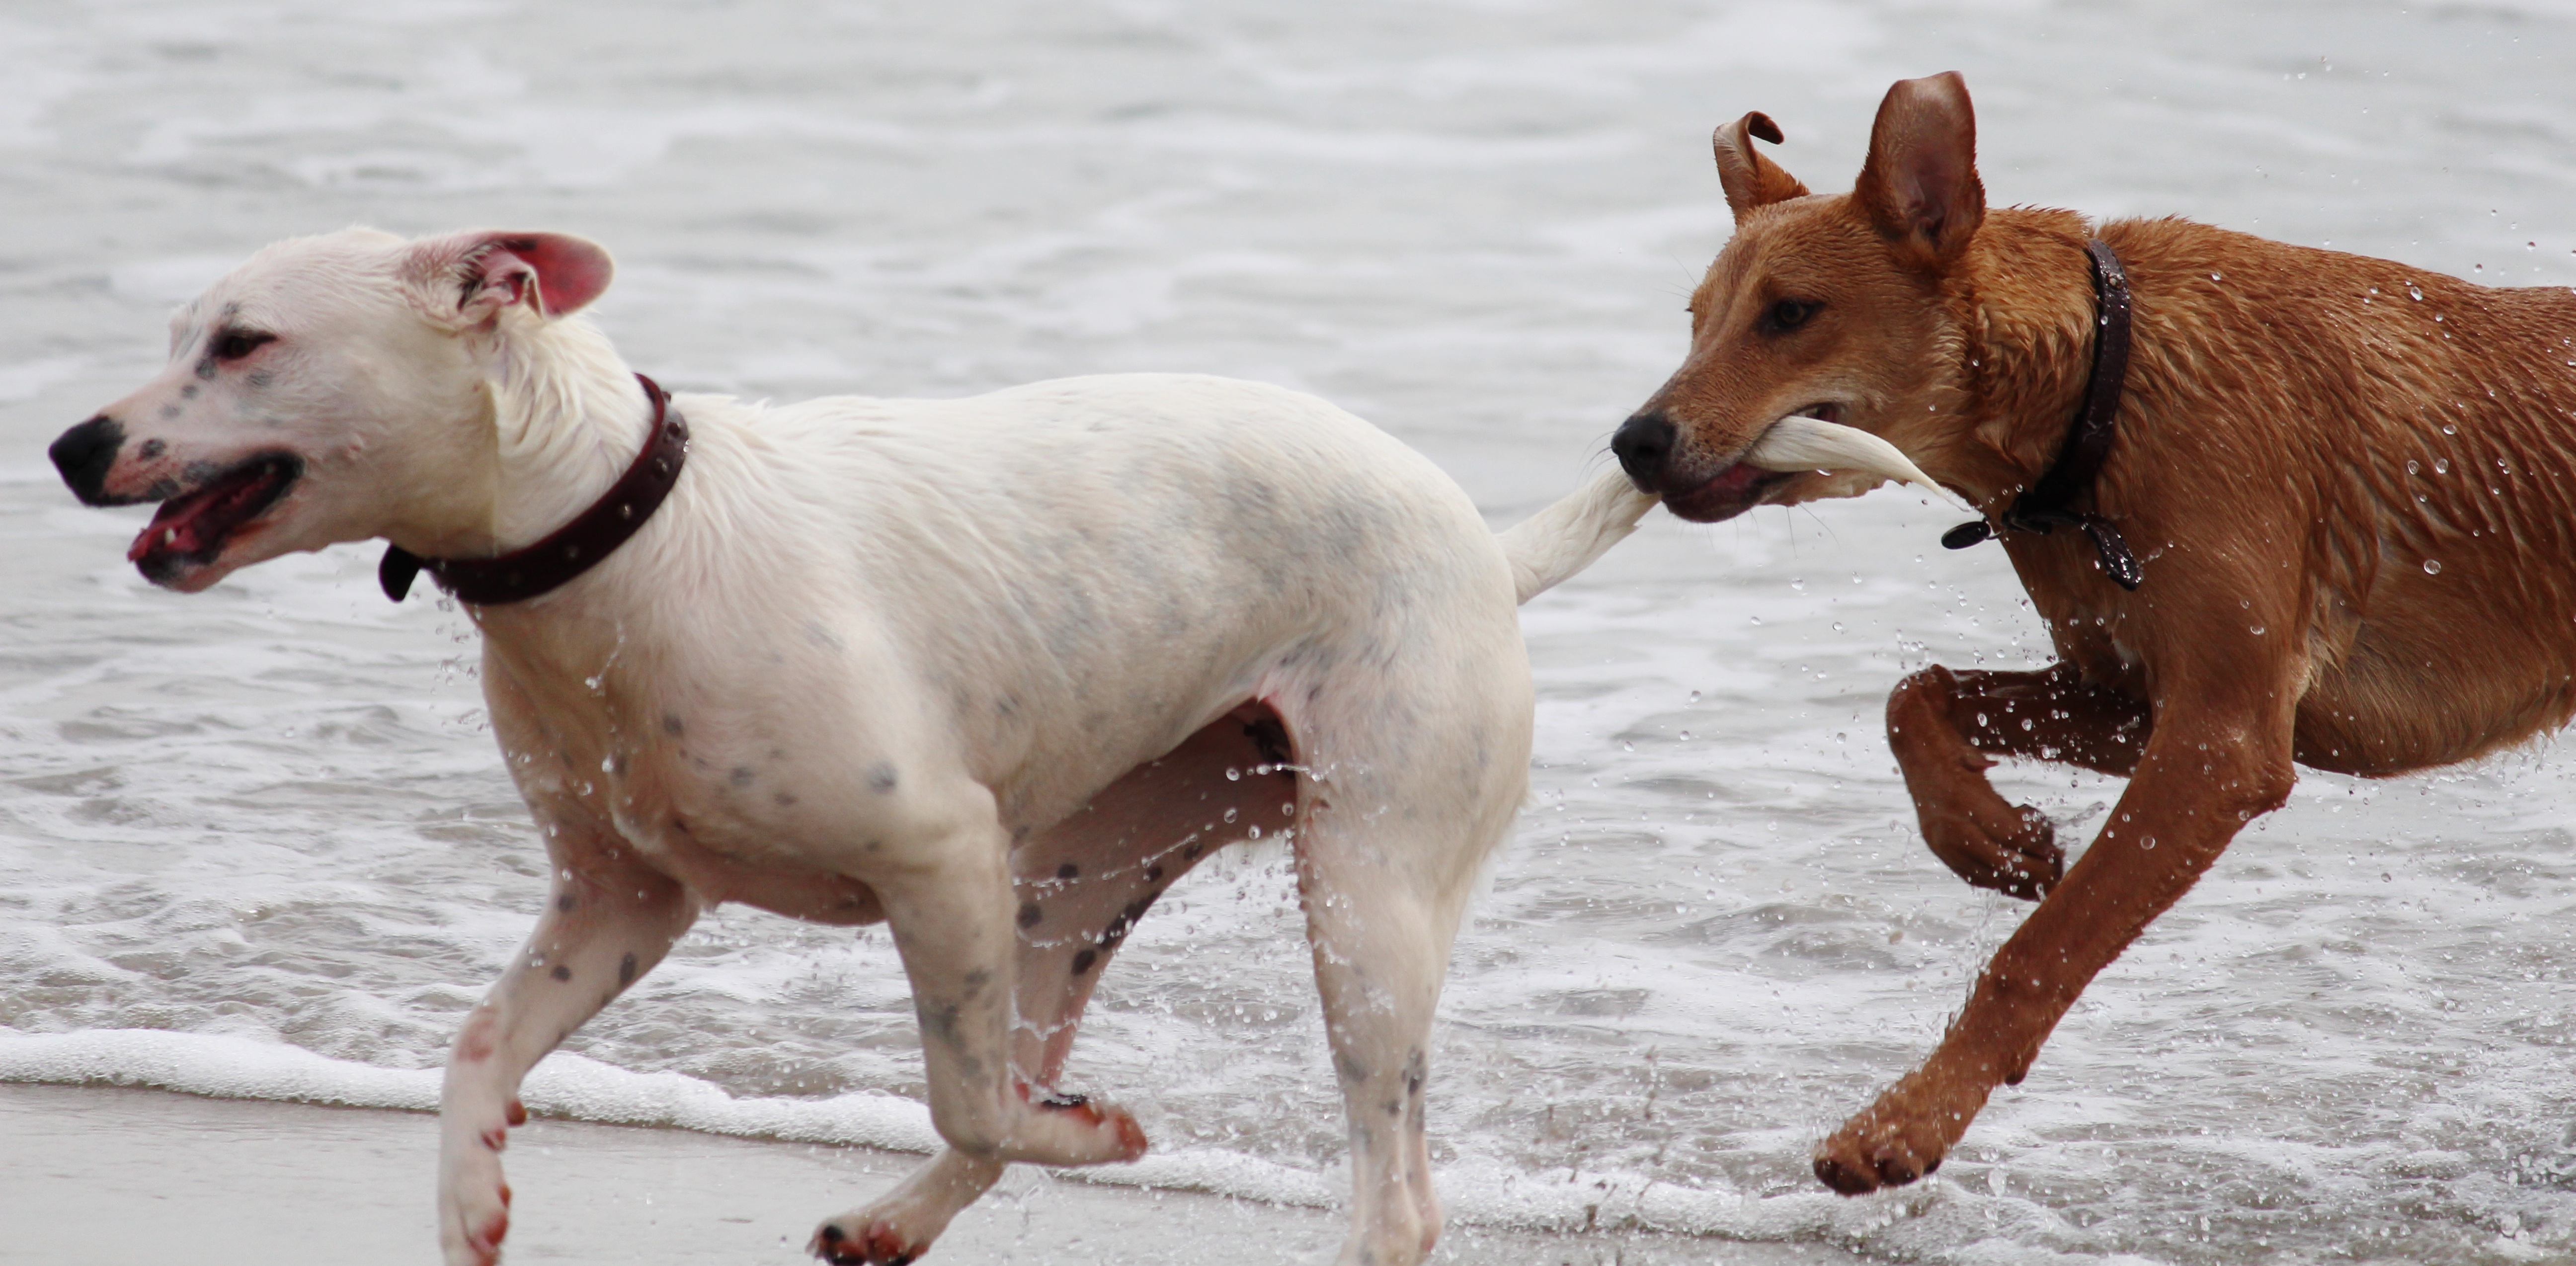
beach, play, dog, pet, mammal, dogs, vertebrate, dog breed, terrier, bite, romp, batons, street dog, dog like mammal, pull tail